Delvin Rodríguez

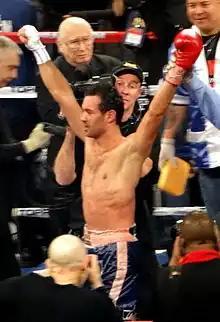
Rodriguez in 2011

Delvin Antonio Rodríguez (born May 4, 1980) is a Dominican professional boxer who has challenged three times for a world title (once at welterweight and twice at light middleweight).